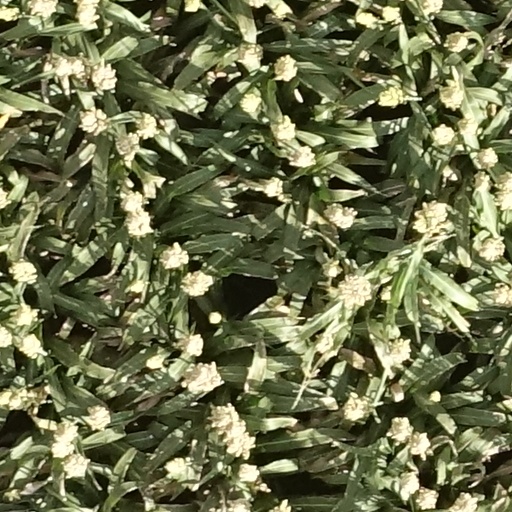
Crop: sorghum